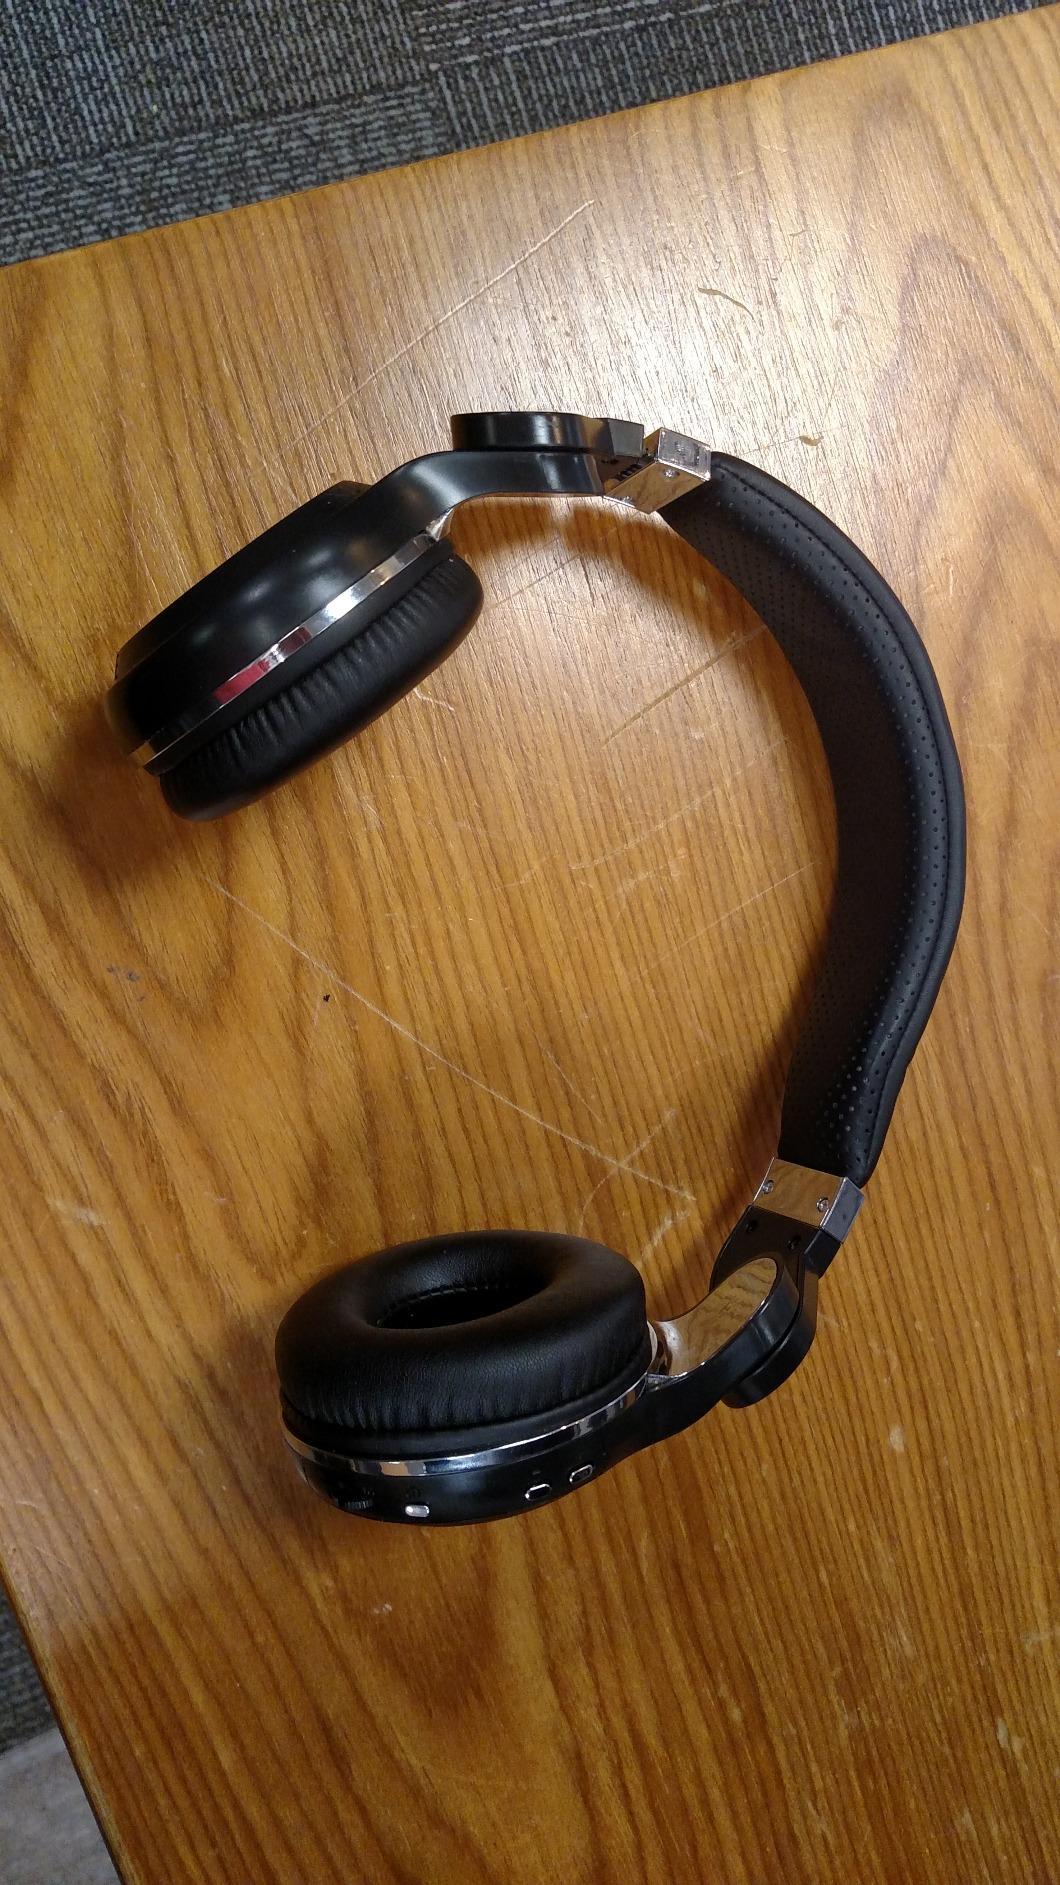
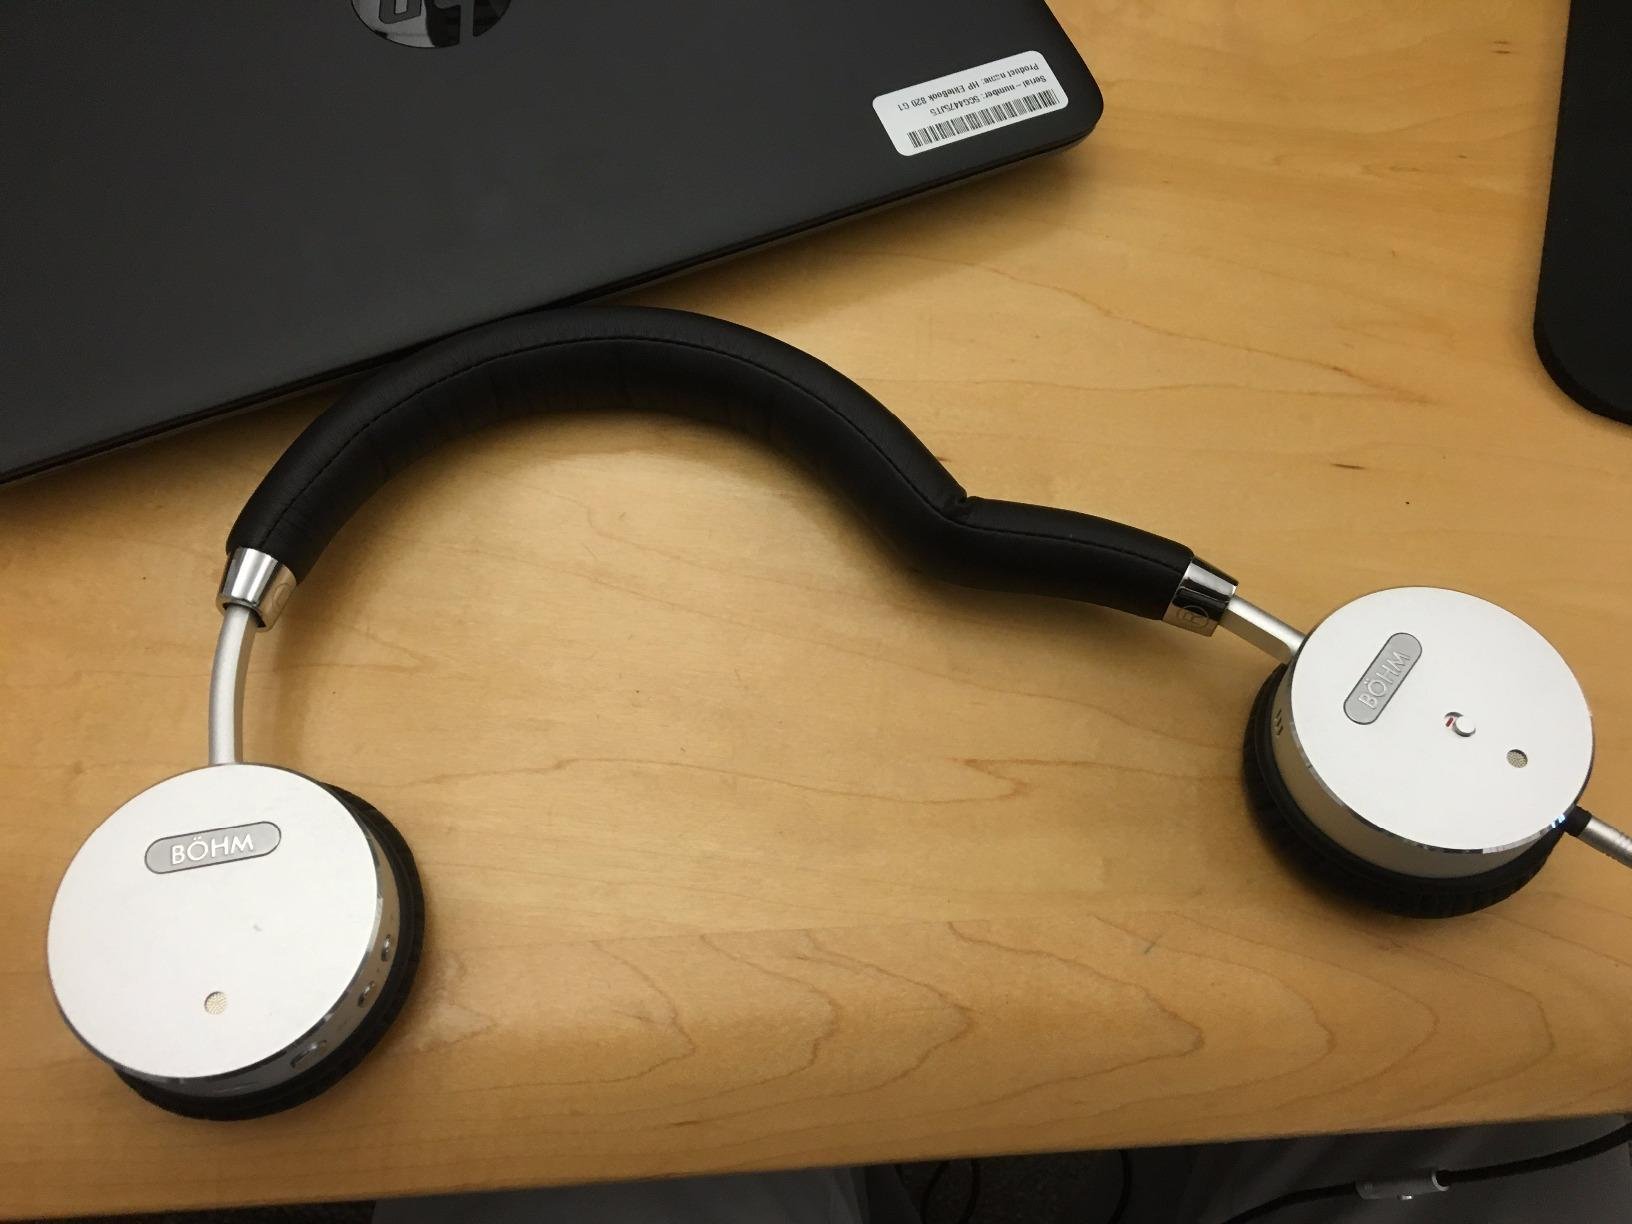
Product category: headphones
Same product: no